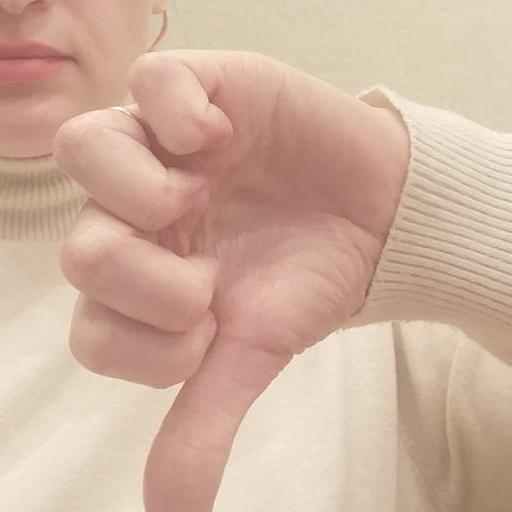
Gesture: dislike